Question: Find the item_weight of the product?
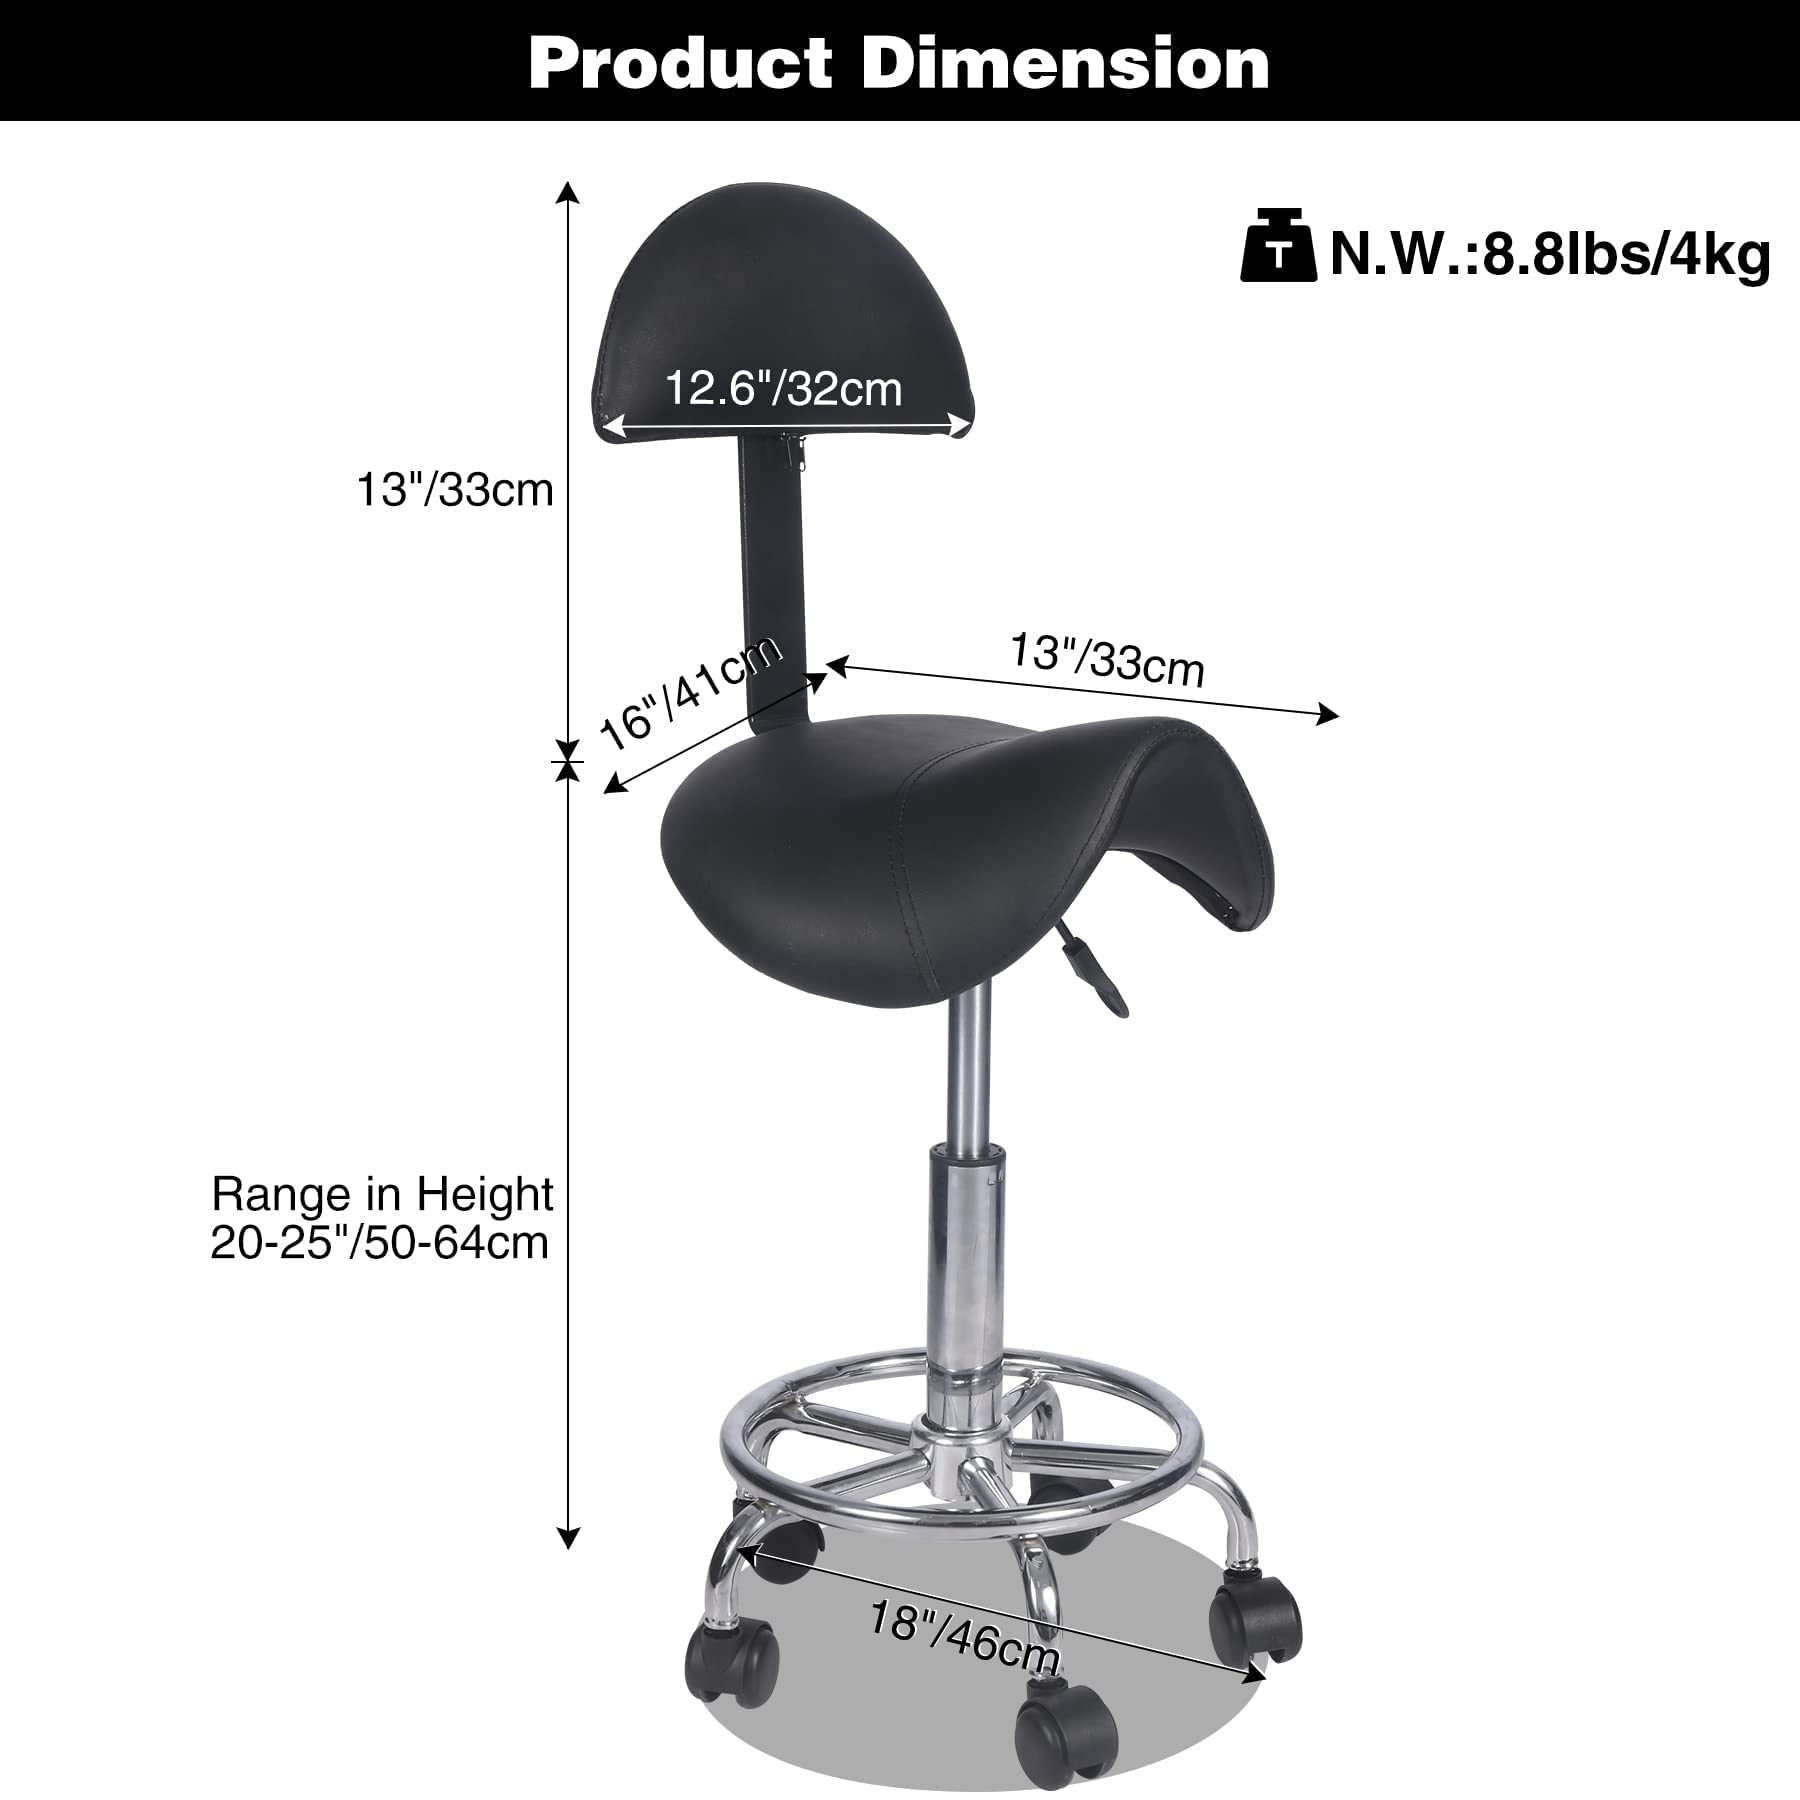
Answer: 8.8 pound